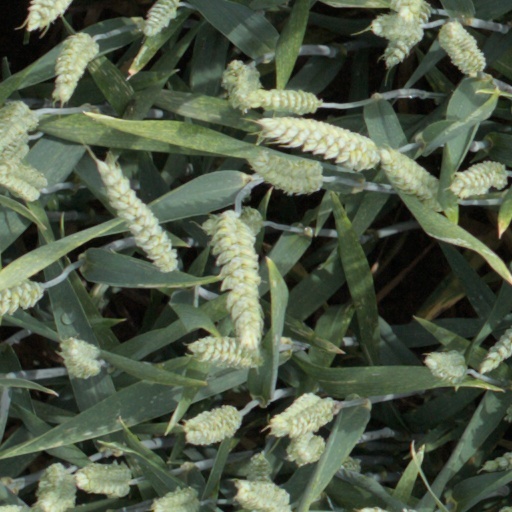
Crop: wheat